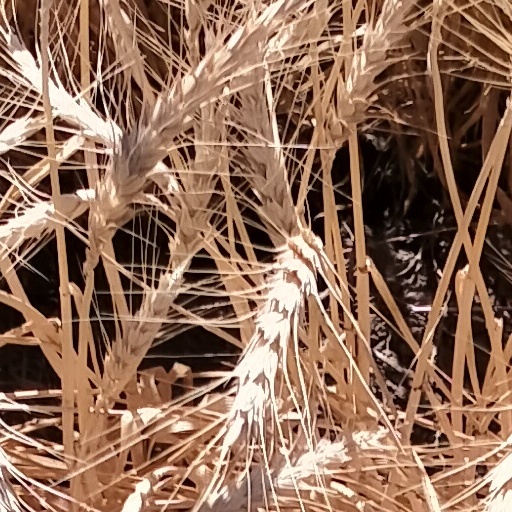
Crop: wheat